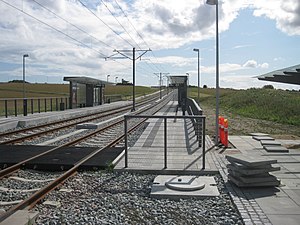
Humlehuse Station
Humlehuse Station
Humlehuse Station, Århus Letbane
Humlehuse Station er en letbanestation i Aarhus beliggende nær forstaden Skejby. Stationen består af to spor med hver sin sideliggende perron og ligger, hvor letbanen krydser Humlehusvej. Ved anlæggelsen består omgivelserne hovedsageligt af marker og enkelte bygninger. Områderne på begge sider af letbanen er imidlertid udlagt til byudvikling med henblik på erhvervsbyggeri. Derudover er der blevet anlagt en supercykelsti sammen og parallelt med letbanen.